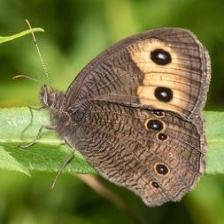
Species: COMMON WOOD-NYMPH
Butterfly family (ImageNet category): ringlet